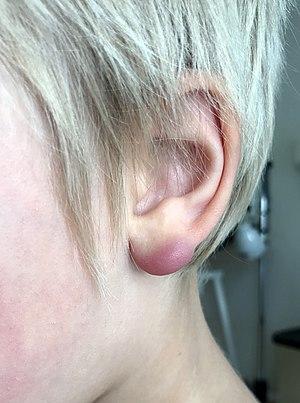
lymphocytome bénin touchant le lobule de l'oreille d'un garçon de 4 ans, dû à une maladie de Lyme (ici probablement due à la bactérie spirochète borrelia garinii. Ce lymphocytome est très rare aux Etats-Unis et plus commun en Europe, notamment chez les enfants).
La maladie de Lyme est une maladie vectorielle et une zoonose. Transmise par piqûre de tiques dures Ixodes, c'est une maladie bactérienne, due à une borrélie.
Le vocable médical lymphocytome désigne plusieurs pseudo-lymphomes non épidermotropes.